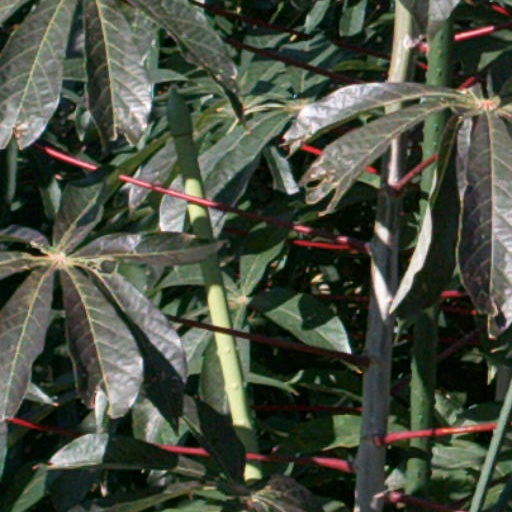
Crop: cassava